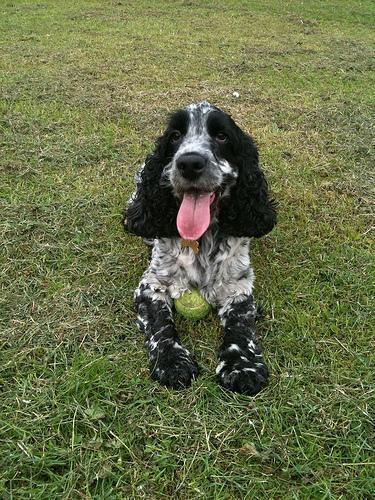
english cocker spaniel